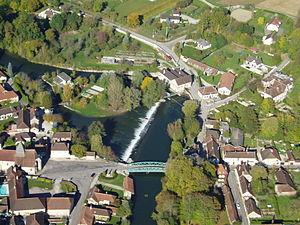
Site hydroélectrique de Chappes (Aube)
Cette liste contient les ponts présents sur la Seine et ses bras. Elle est donnée par département de l'aval du fleuve vers son amont et précise, après chaque pont, le nom des communes qu'elle relie, en commençant par celle située sur la rive gauche du fleuve.
Chappes est une commune française, située dans le département de l'Aube en région Grand Est.